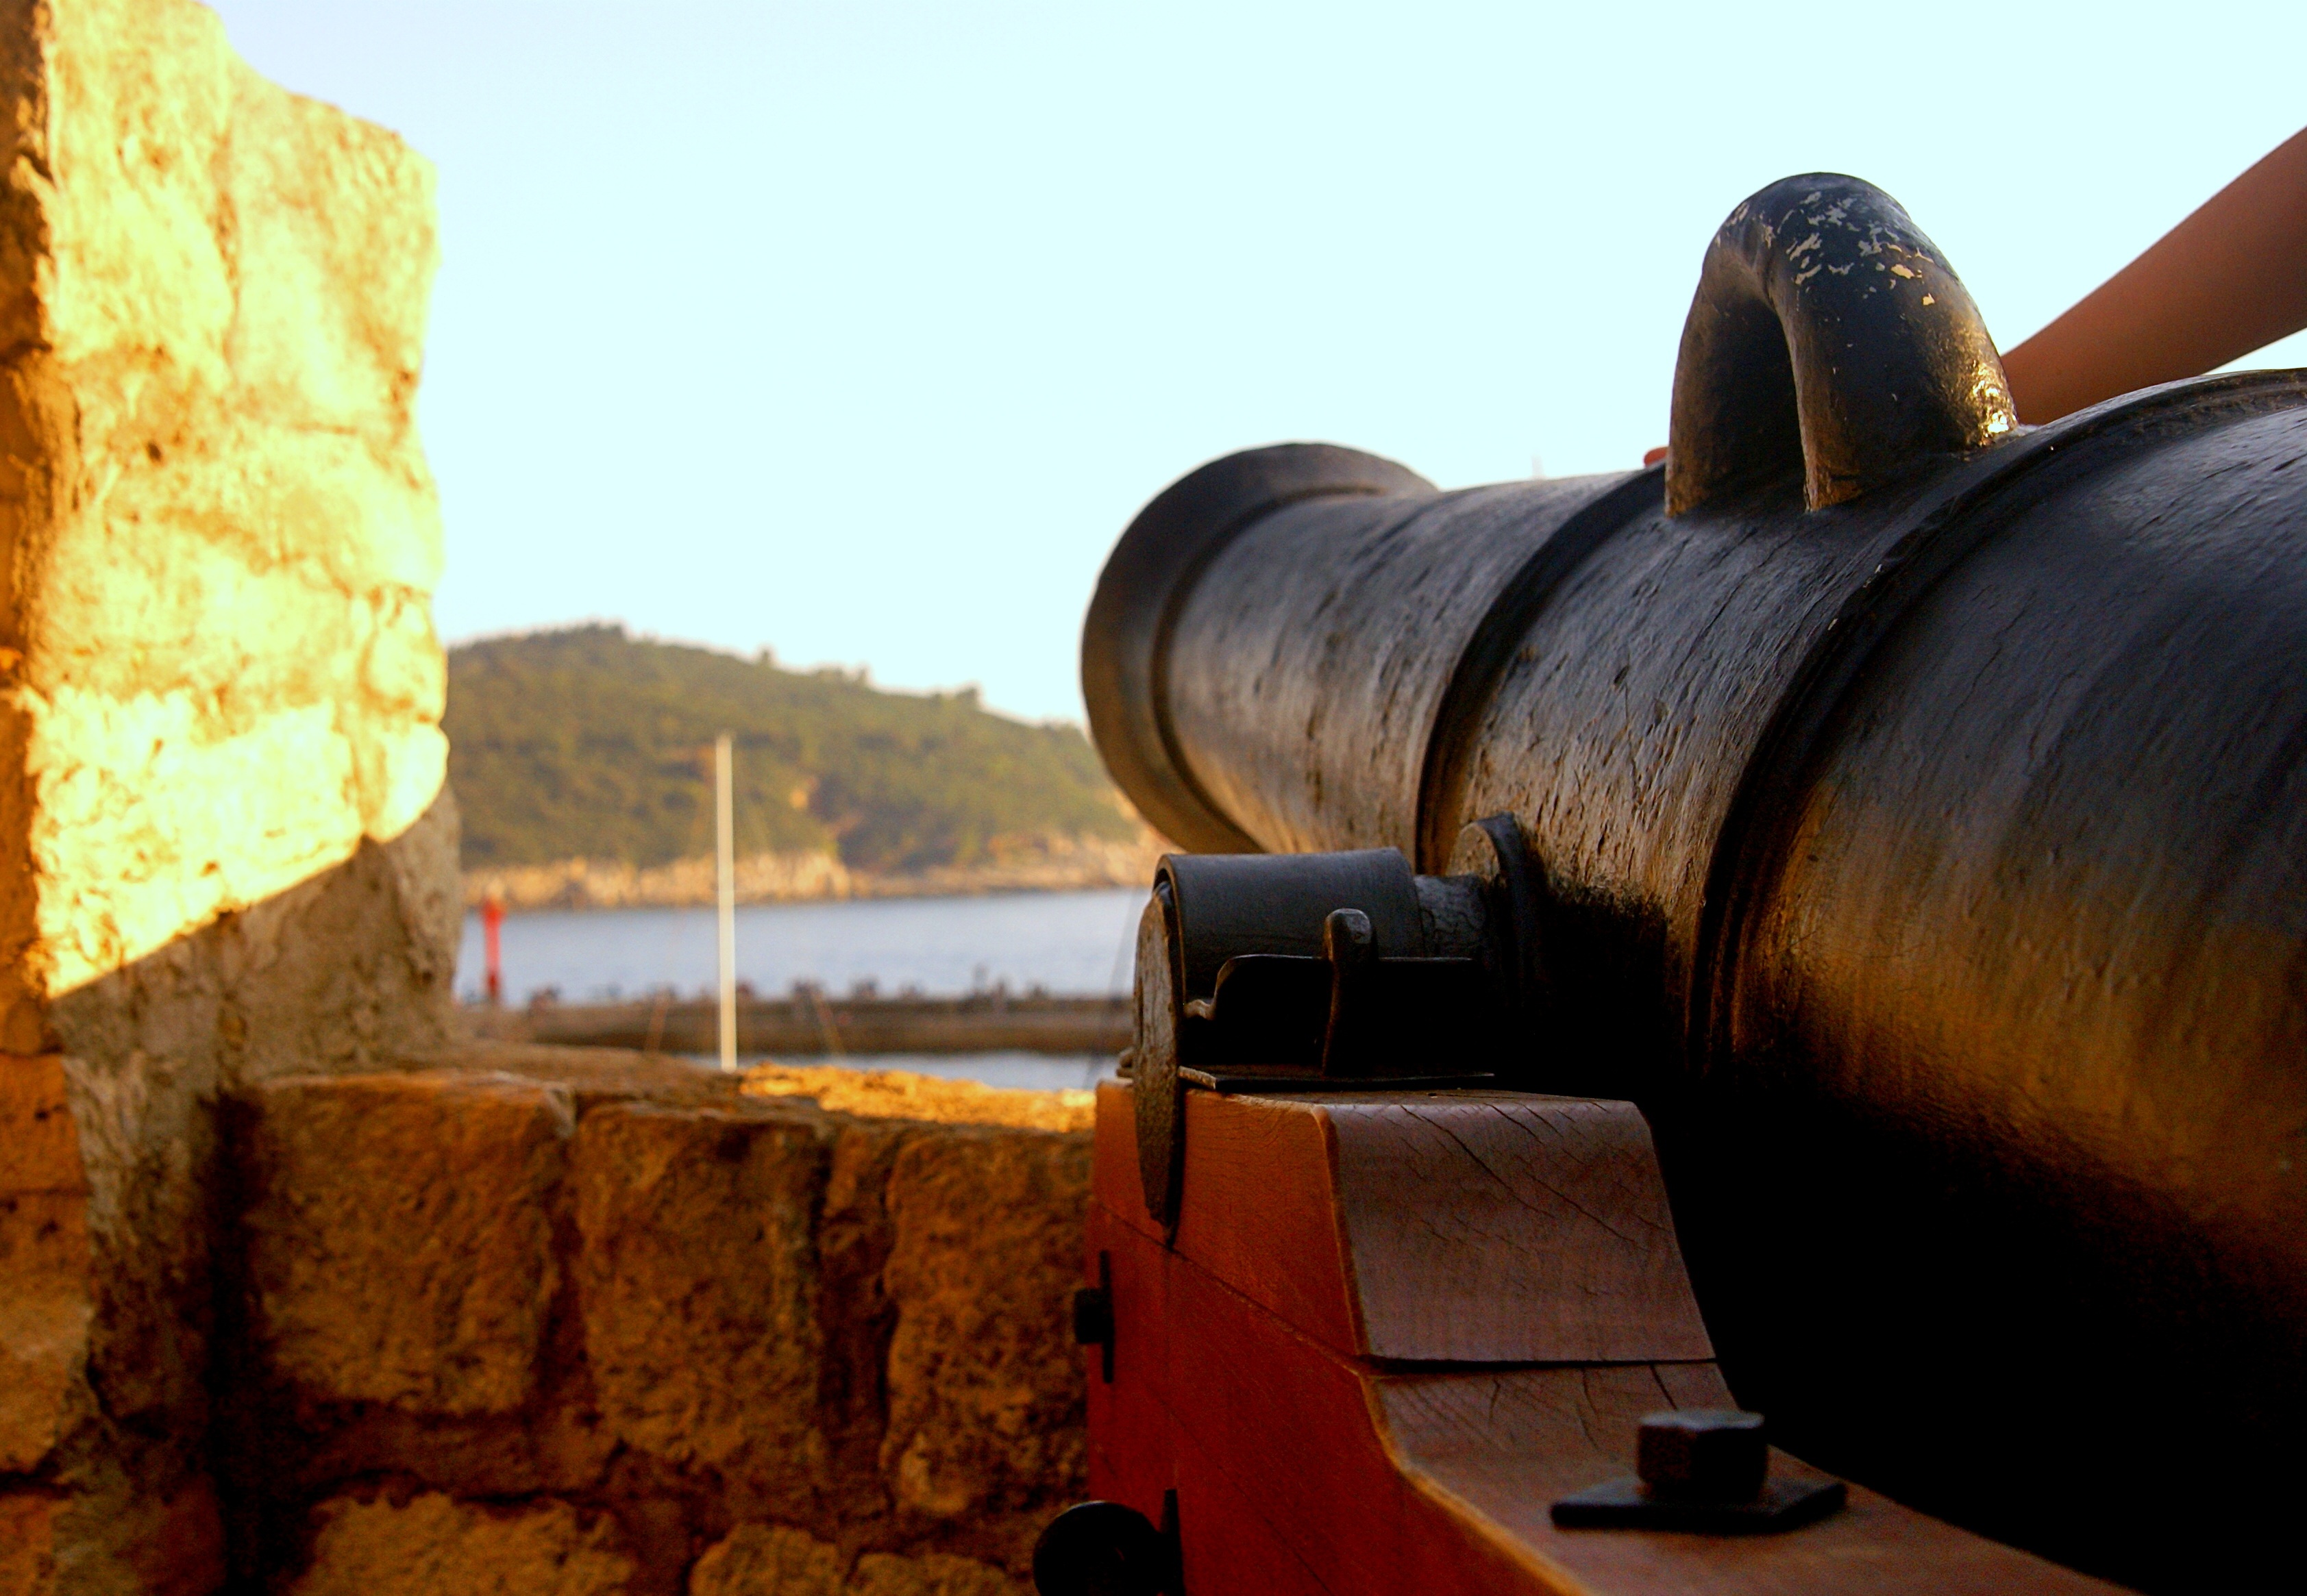
wood, color, temple, man made object